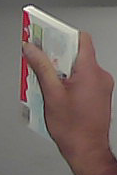
Product: kinder_chocolate